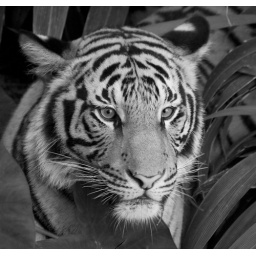
Malayan Tiger in black and white